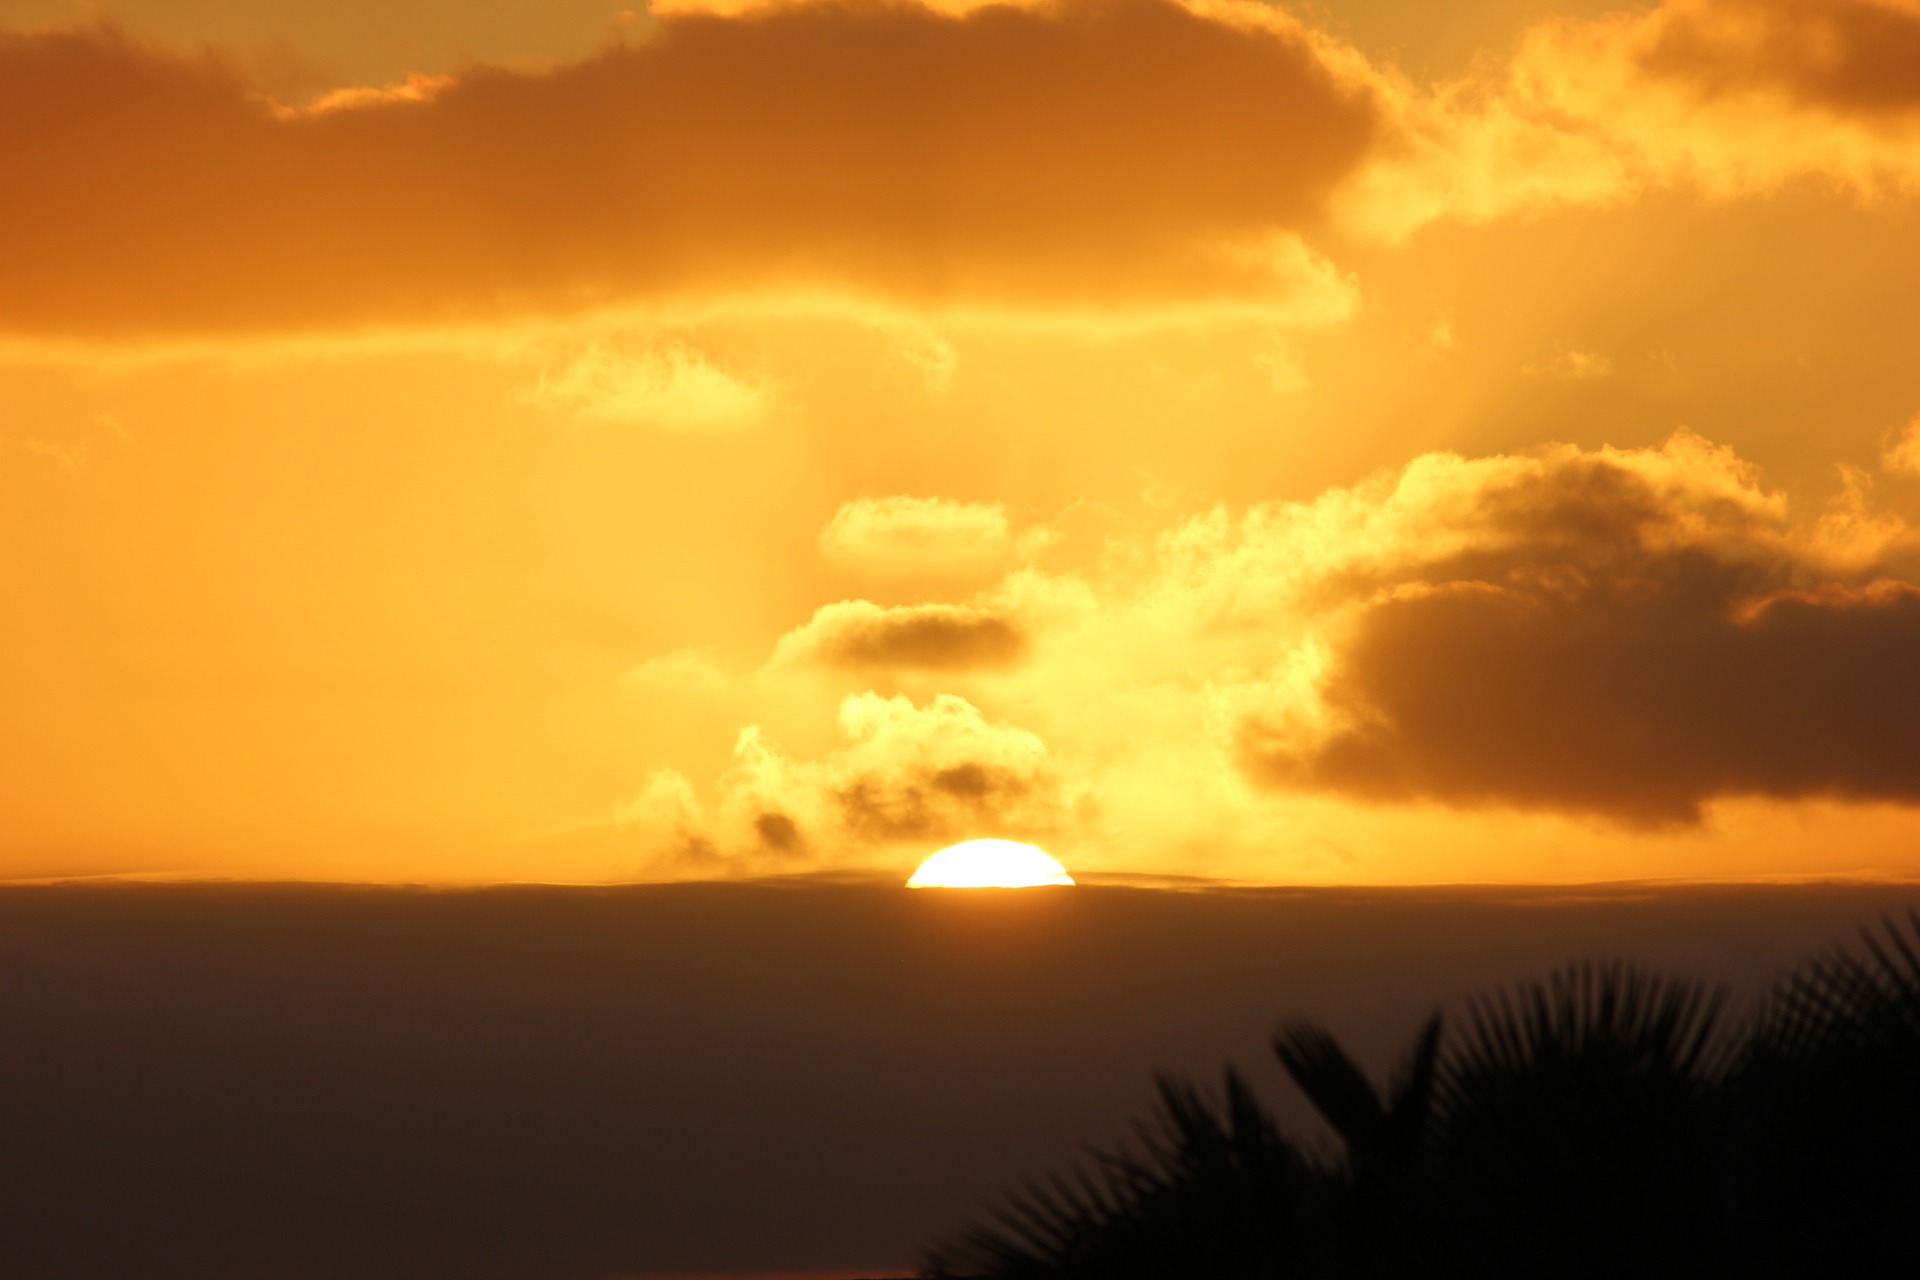
sea, horizon, cloud, sky, sun, sunrise, sunset, sunlight, morning, dawn, atmosphere, dusk, evening, afterglow, cape verde, atmospheric phenomenon, red sky at morning